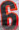
Number: 6